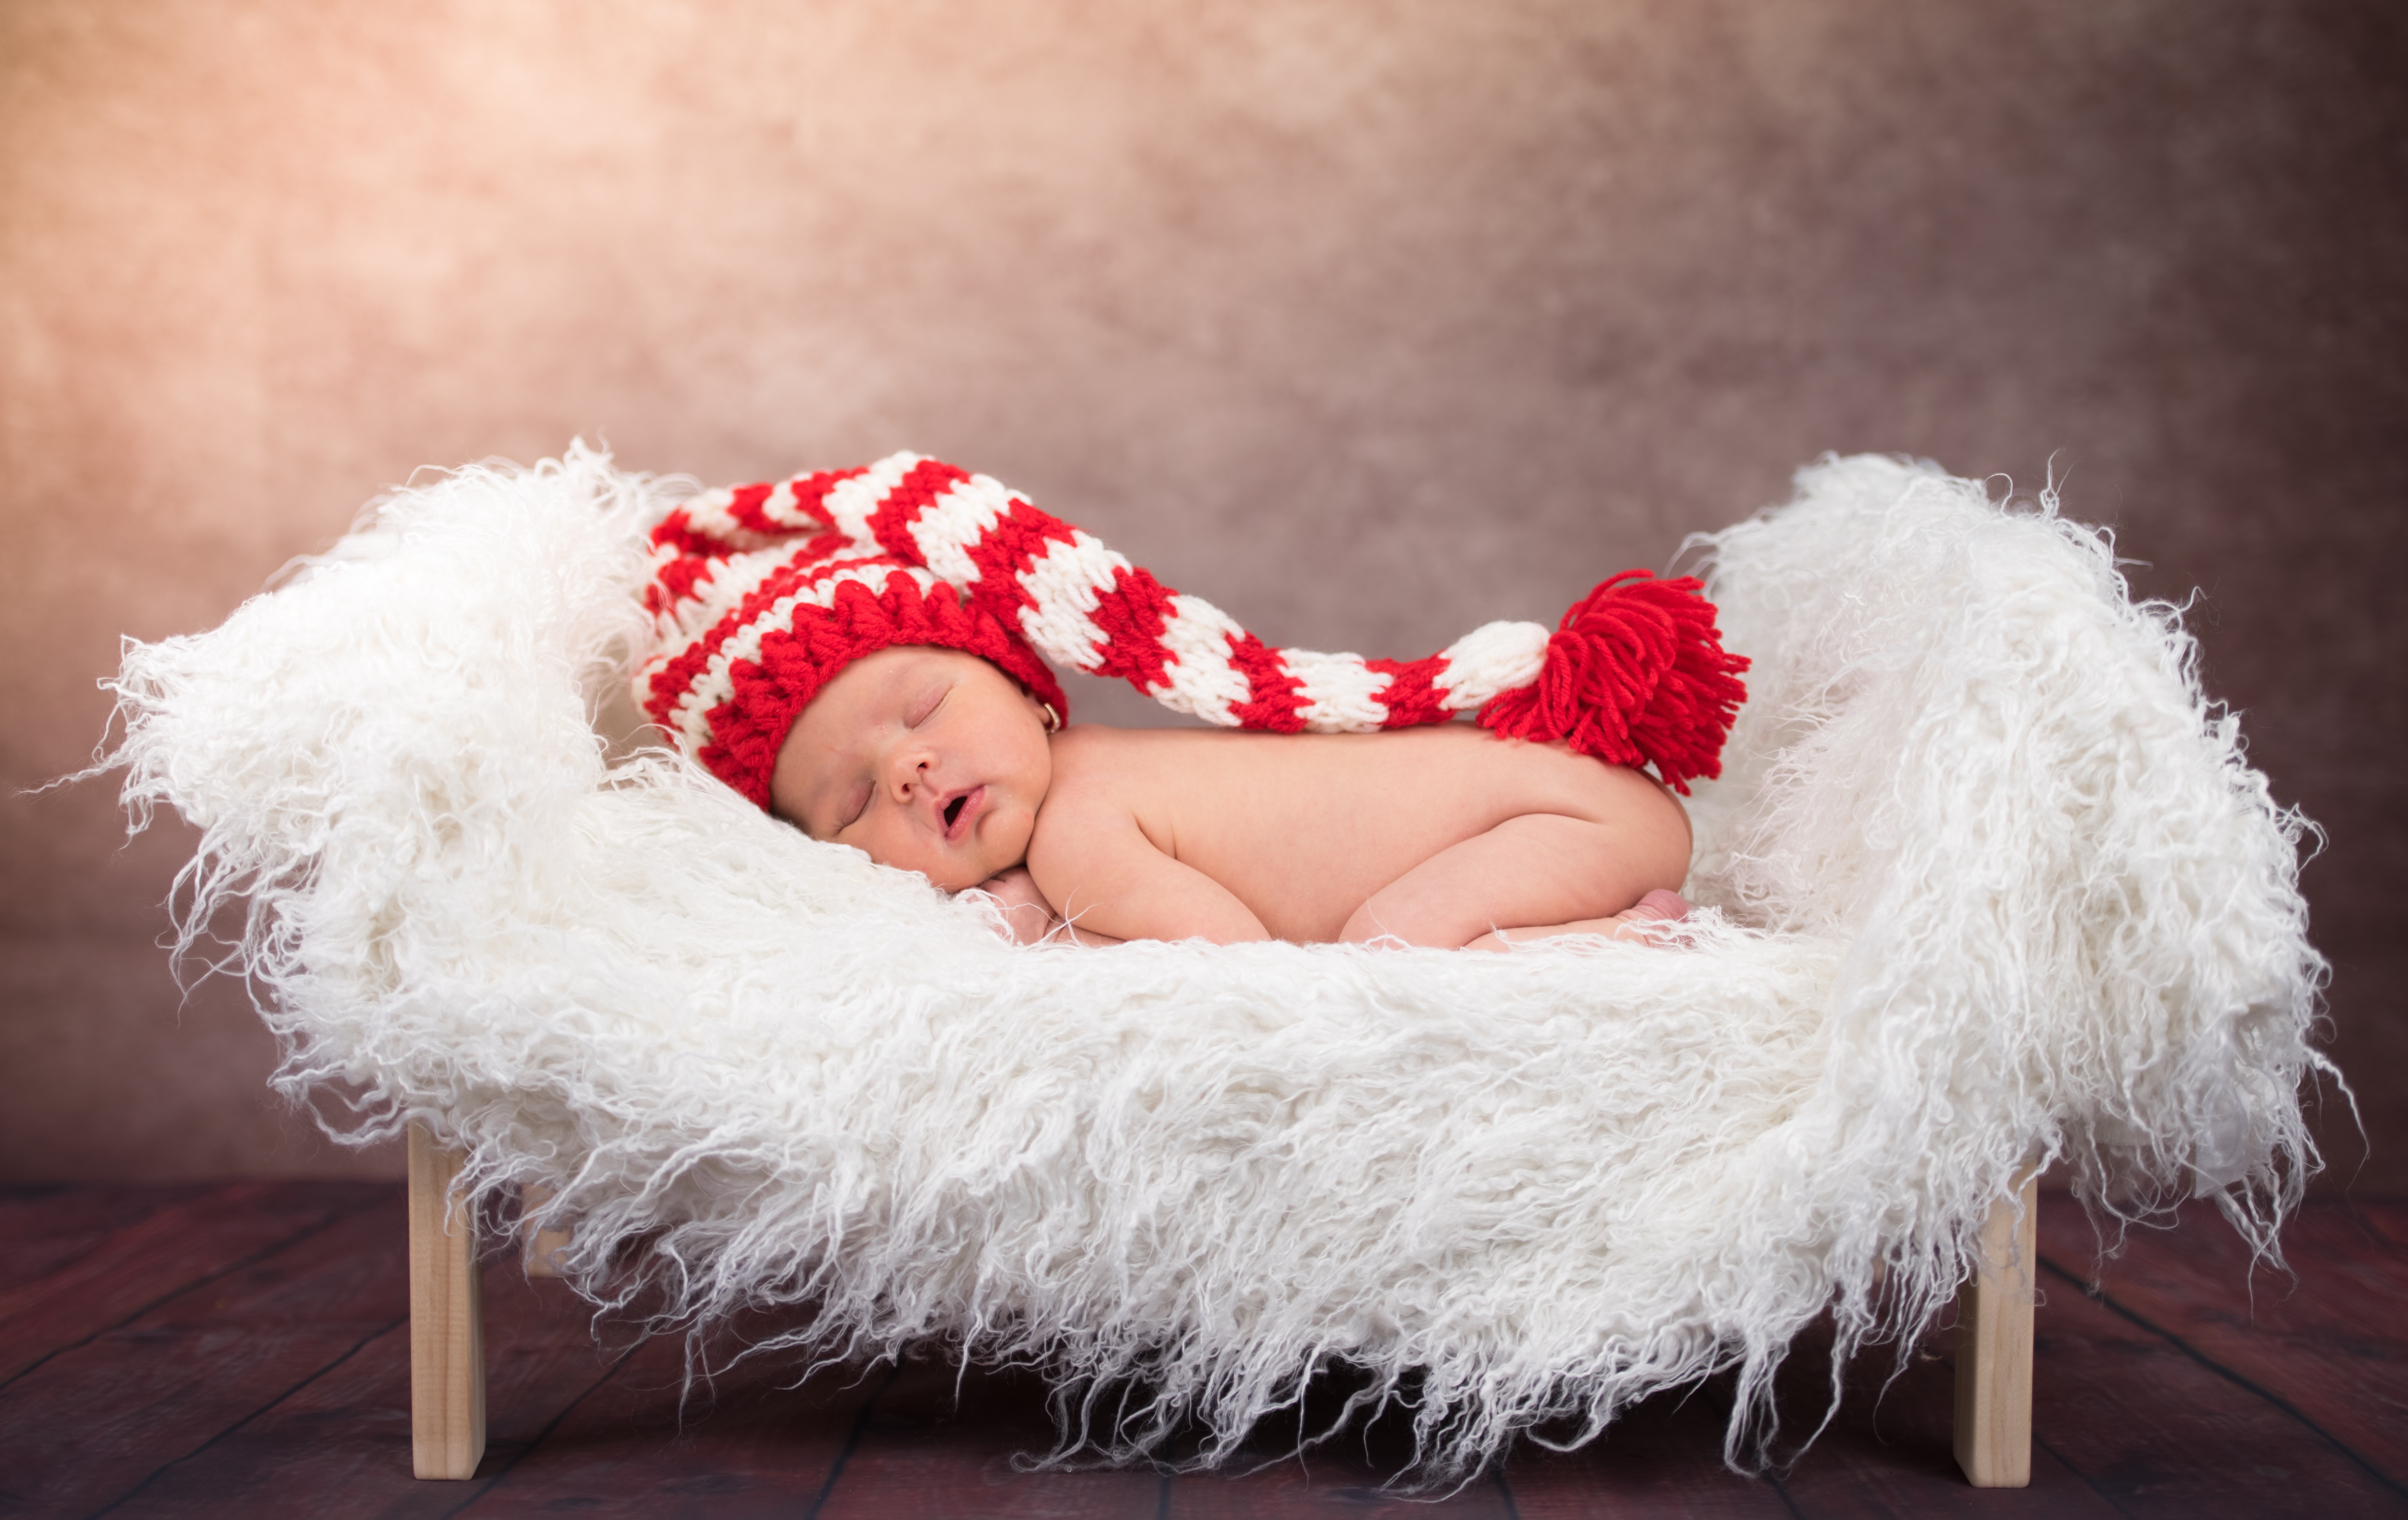
person, people, girl, white, kid, home, cute, portrait, young, red, child, baby, smiling, smile, face, family, children, dress, happy, infant, little, adorable